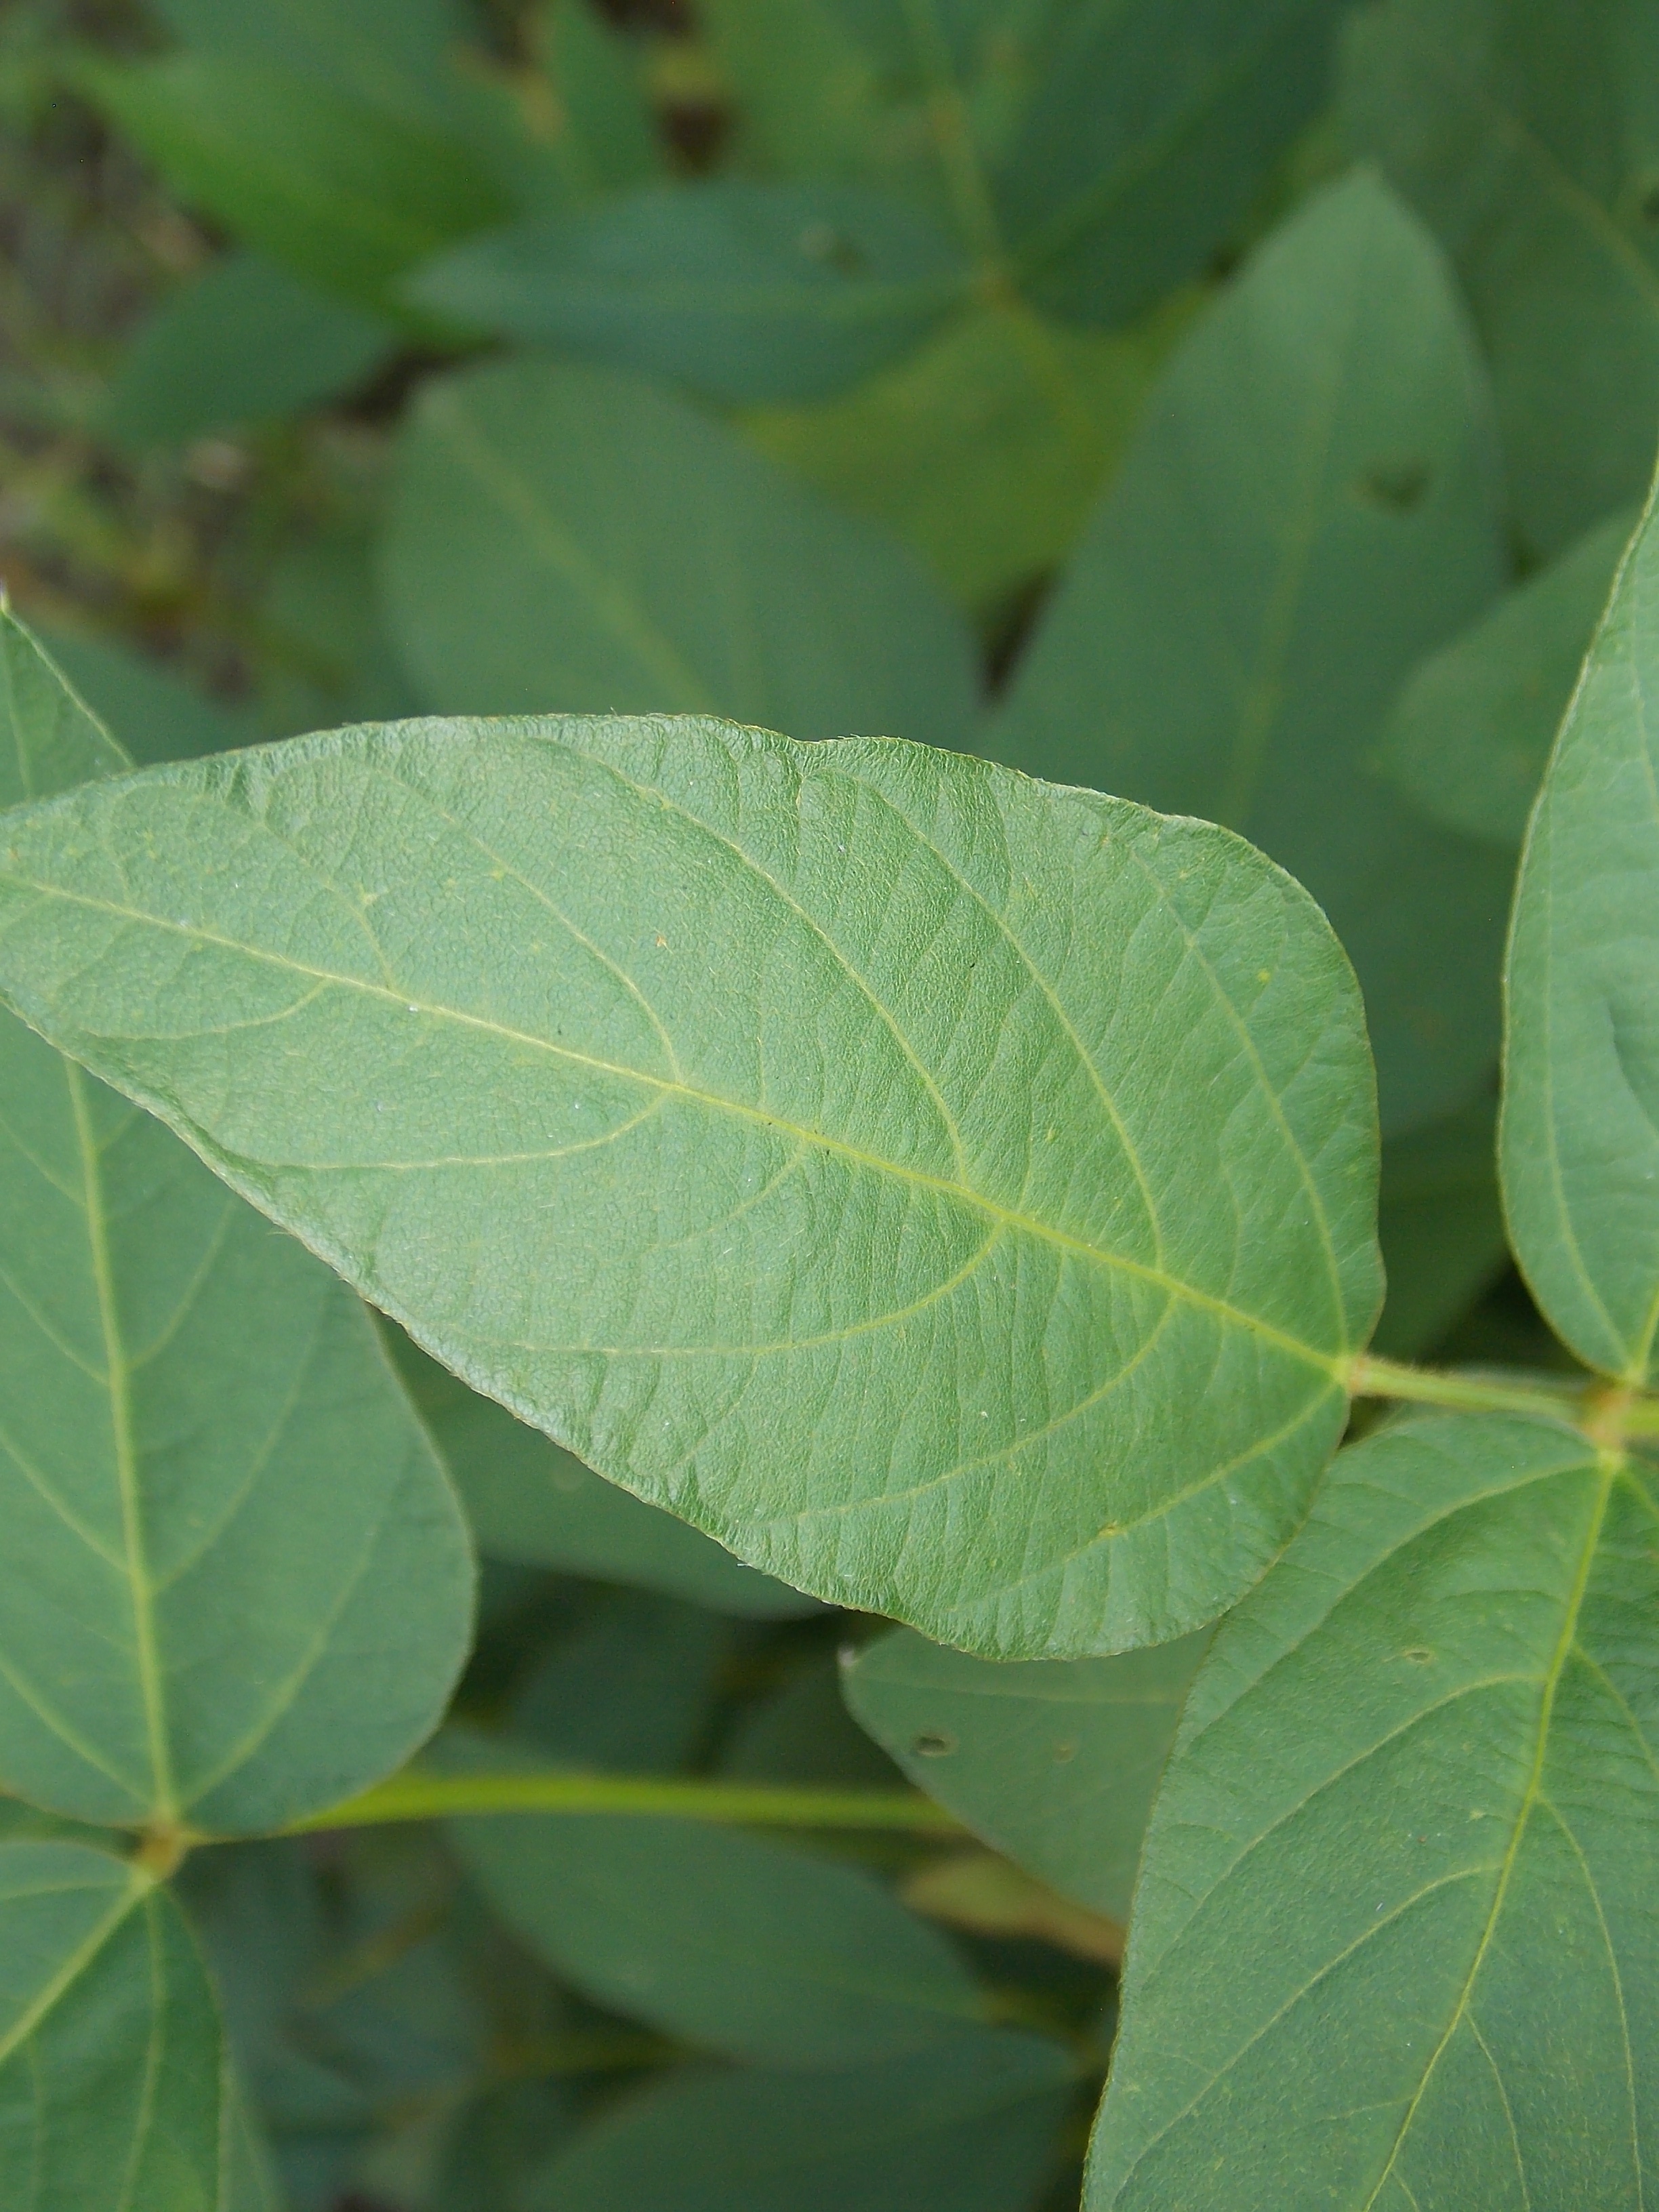
Label: Healthy